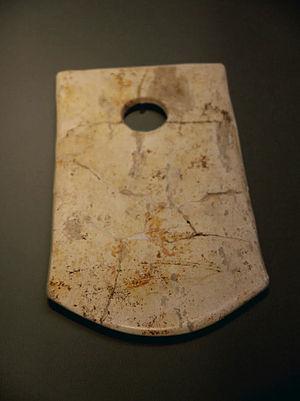
La culture de Liangzhu est la dernière culture néolithique du jade dans le delta du Yangzi, en Chine.